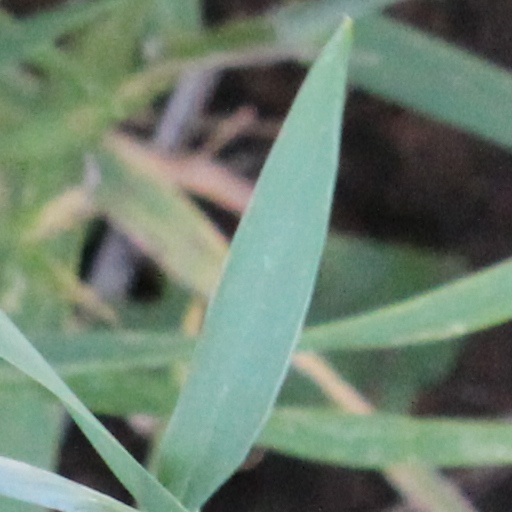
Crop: wheat